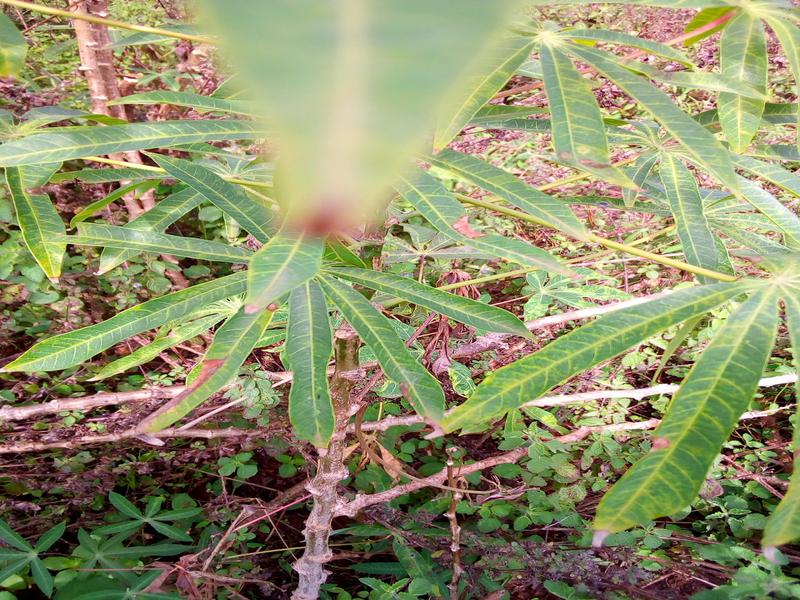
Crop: cassava
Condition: brown_streak_disease